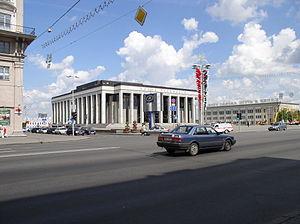
Cet article présente une liste des places de la ville de Minsk.
La place d'Octobre est une des places principales de la ville de Minsk.